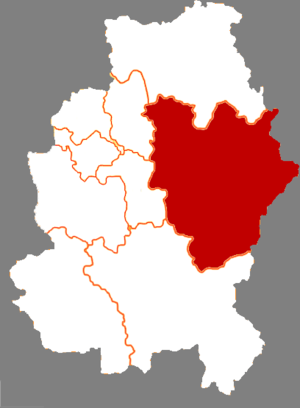
Jiaohe est une ville de la province du Jilin en Chine. C'est une ville-district placée sous la juridiction administrative de la ville-préfecture de Jilin.